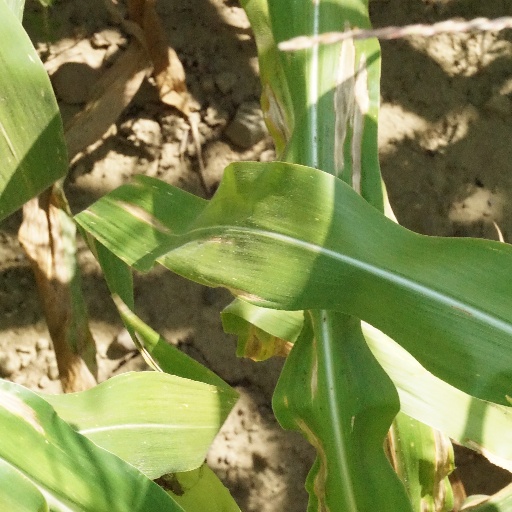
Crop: maize; corn